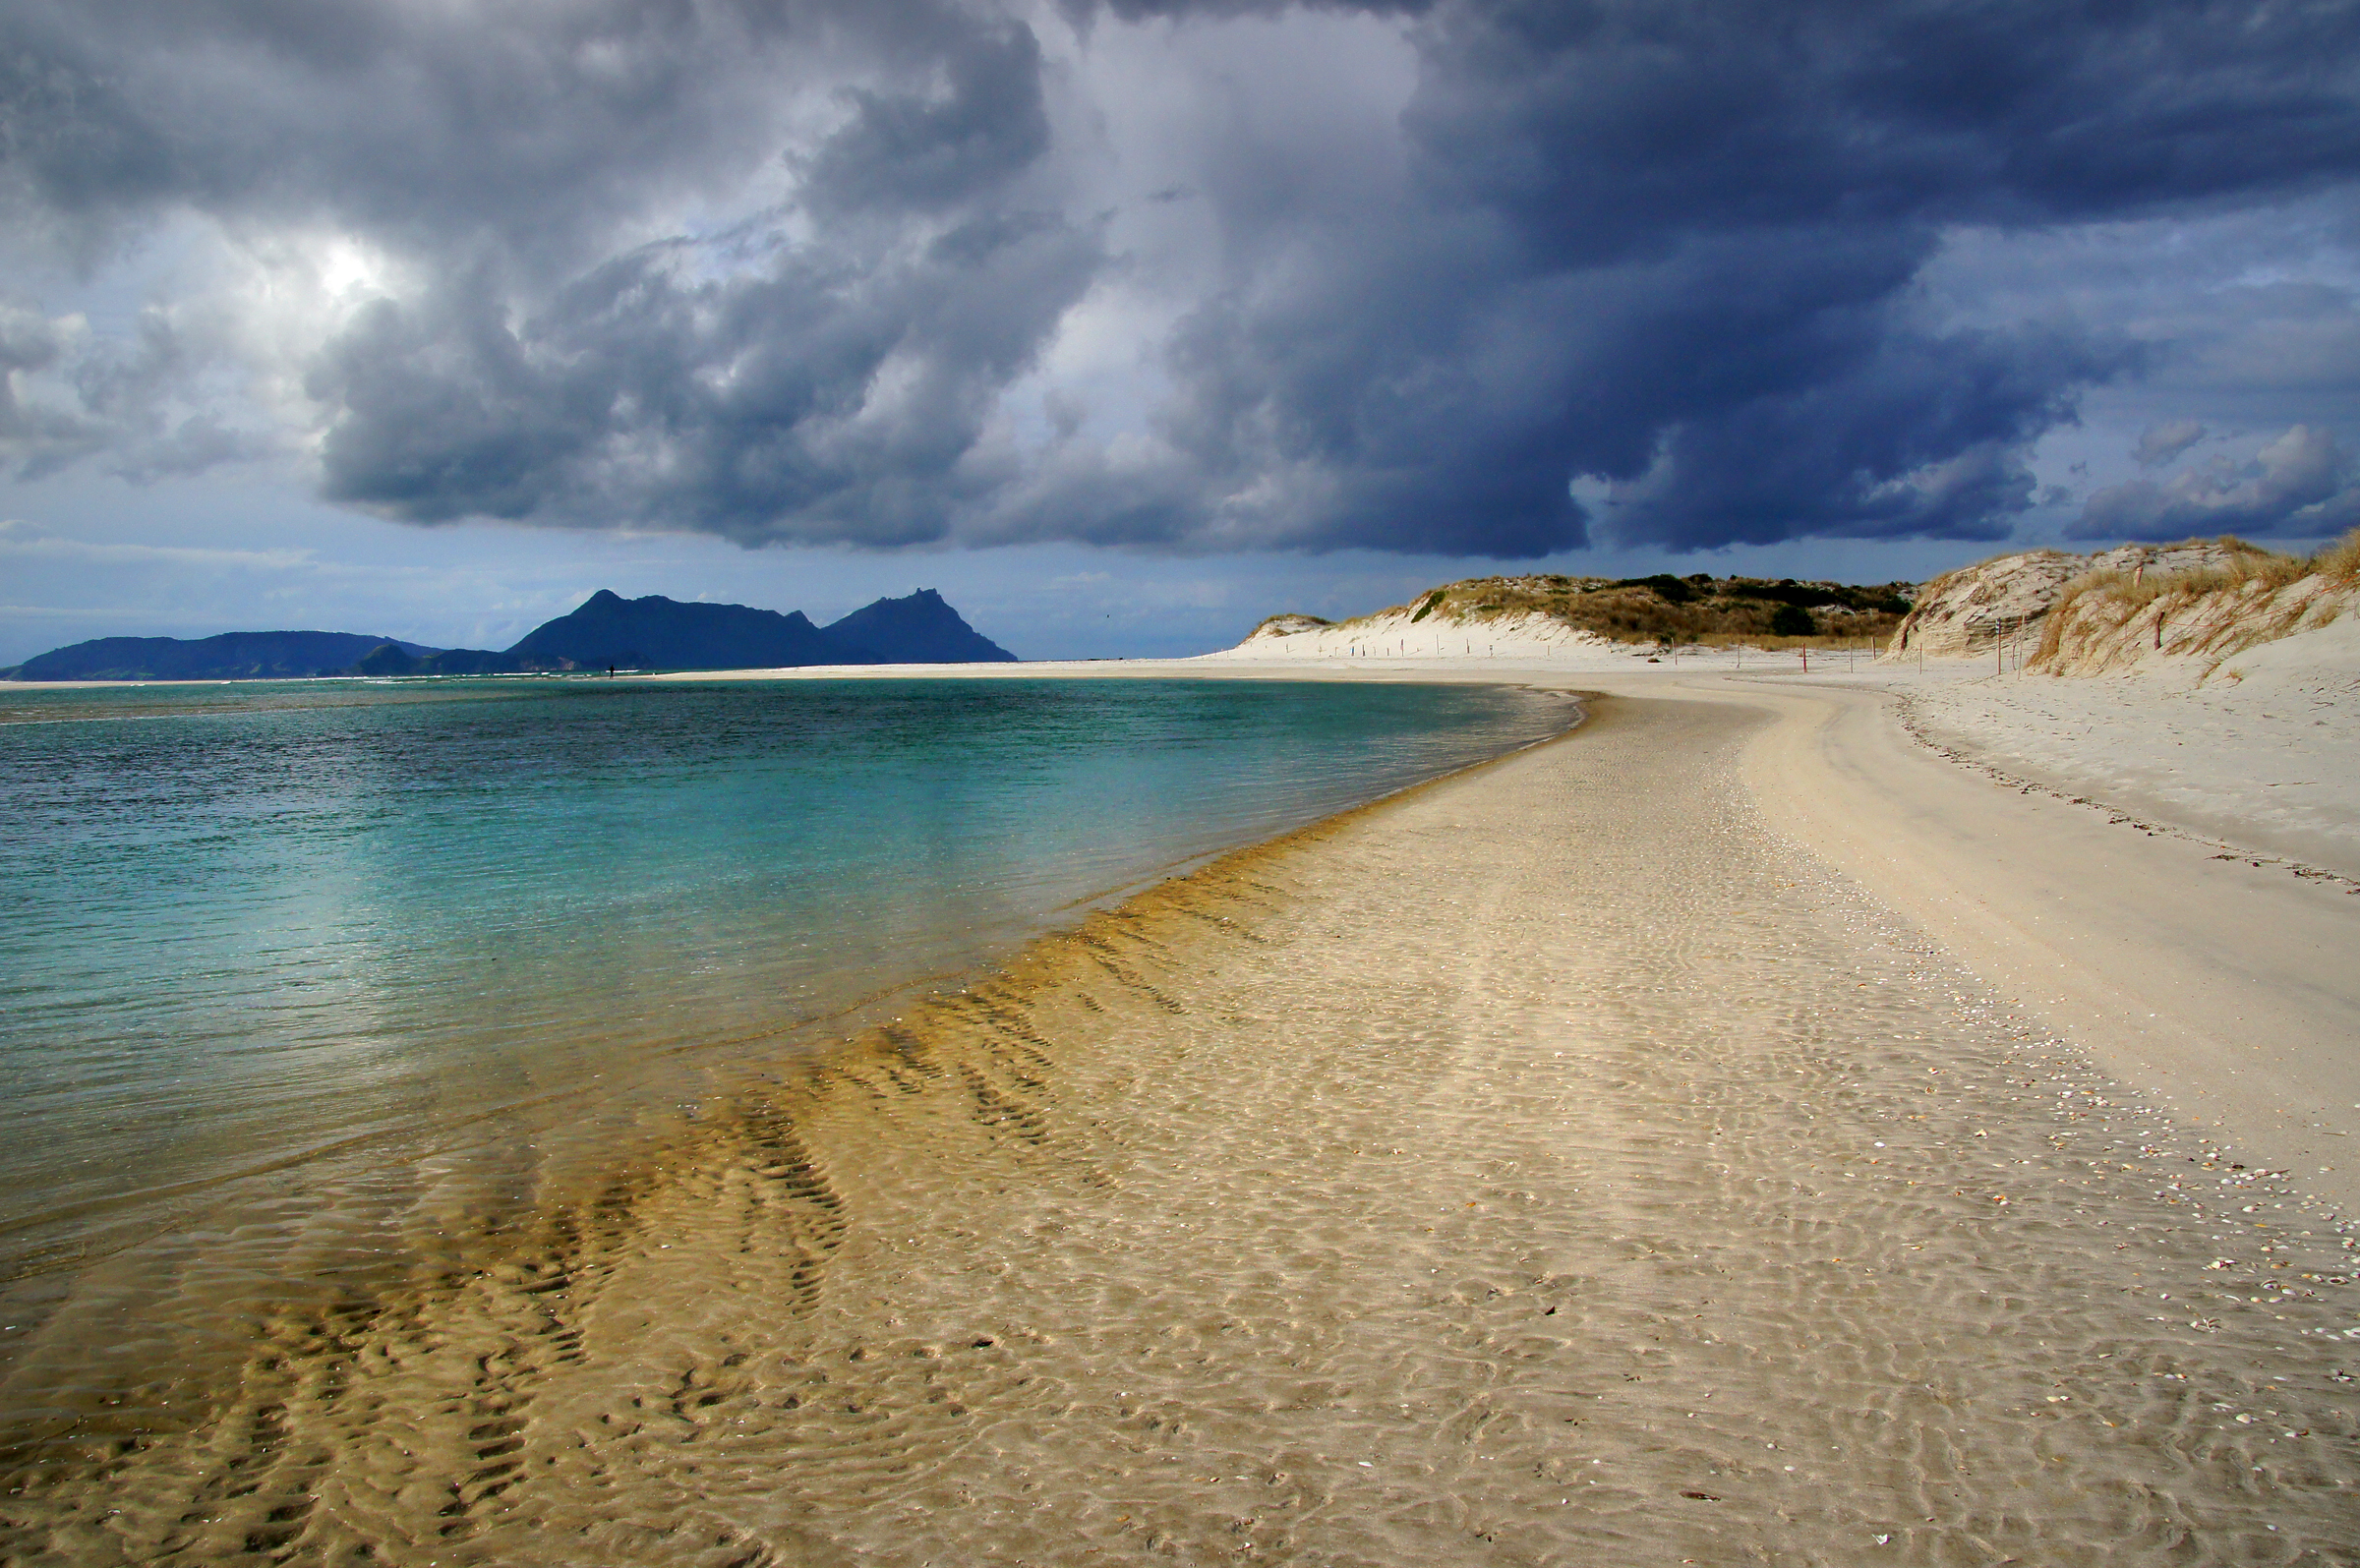
beach, sea, coast, sand, ocean, horizon, cloud, sky, sunlight, shore, wave, bay, body of water, clouds, explored, pacific, breambay, ruakaka, northlandnz, cape, wind wave